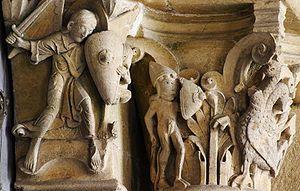
Perrecy-les-Forges est une commune française située dans le département de Saône-et-Loire en région Bourgogne-Franche-Comté.